Eldoret

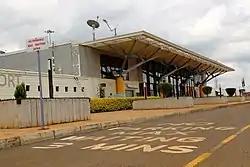
Entry to the main lounge of Eldoret International Airport

Located at the intersection of Kaptagat and Nairobi roads, the Champions Monument is a statue honoring Kenyan athletes. The bronze monument, erected by Mediheal Group of Hospitals and Athletics Kenya, depicts four athletes around a globe, two male and two female, all running in different directions. One male runner carries an Olympic torch, while the others have their arms raised in a V sign for victory. A fifth athlete stands atop the globe draped in the Kenyan flag.